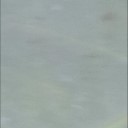
Label: Leaf_rust